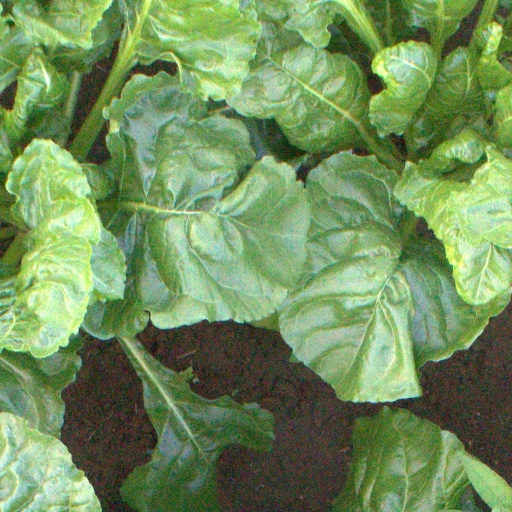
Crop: sugar beet